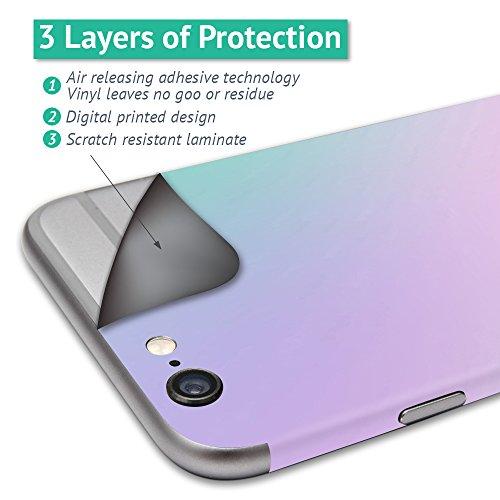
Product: MightySkins Skin Compatible with Blade Chroma Battery Batteries (4 Pack) wrap Cover Sticker Skins Evil Clown
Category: Toys & Games | Hobbies | Remote & App Controlled Vehicles & Parts | Remote & App Controlled Vehicle Parts
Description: Protect your Blade Chroma Battery 4 pack from dings and scratches.
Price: $12.99
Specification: ProductDimensions:17x1x11inches|ItemWeight:0.16ounces|ShippingWeight:1pounds(Viewshippingratesandpolicies)|ASIN:B01DDUQC3W|Itemmodelnumber:BLCHROMBAT-EvilClown